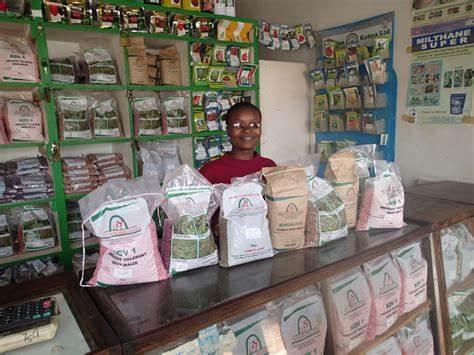
Dawa za mifugo na pembejeo zinazouzwa katika duka maalumu, huku  ndani ya duka hilo kukiwa na pembejeo tofautitofauti, kama mbolea pamoja na dawa mbalimbali za mifugo, ambazo hutumika kutibu magonjwa mbalimbali yanayotumika kushambulia mifugo na wanyama .